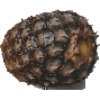
Label: Pineapple 1